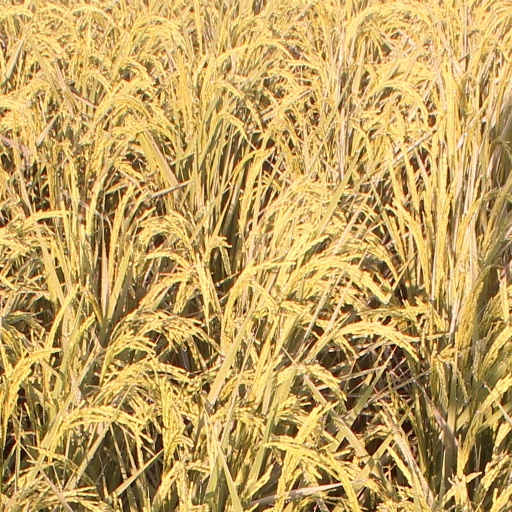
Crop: rice